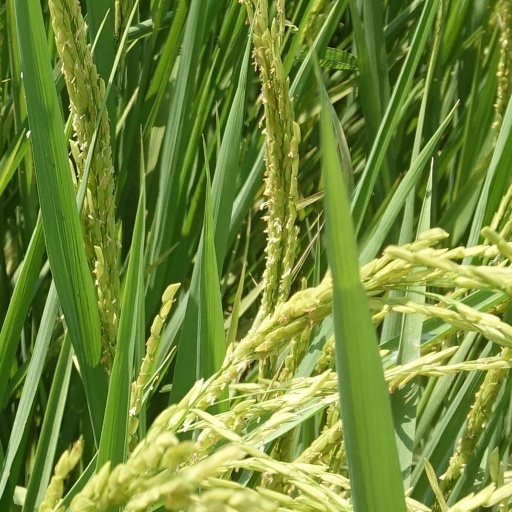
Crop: rice